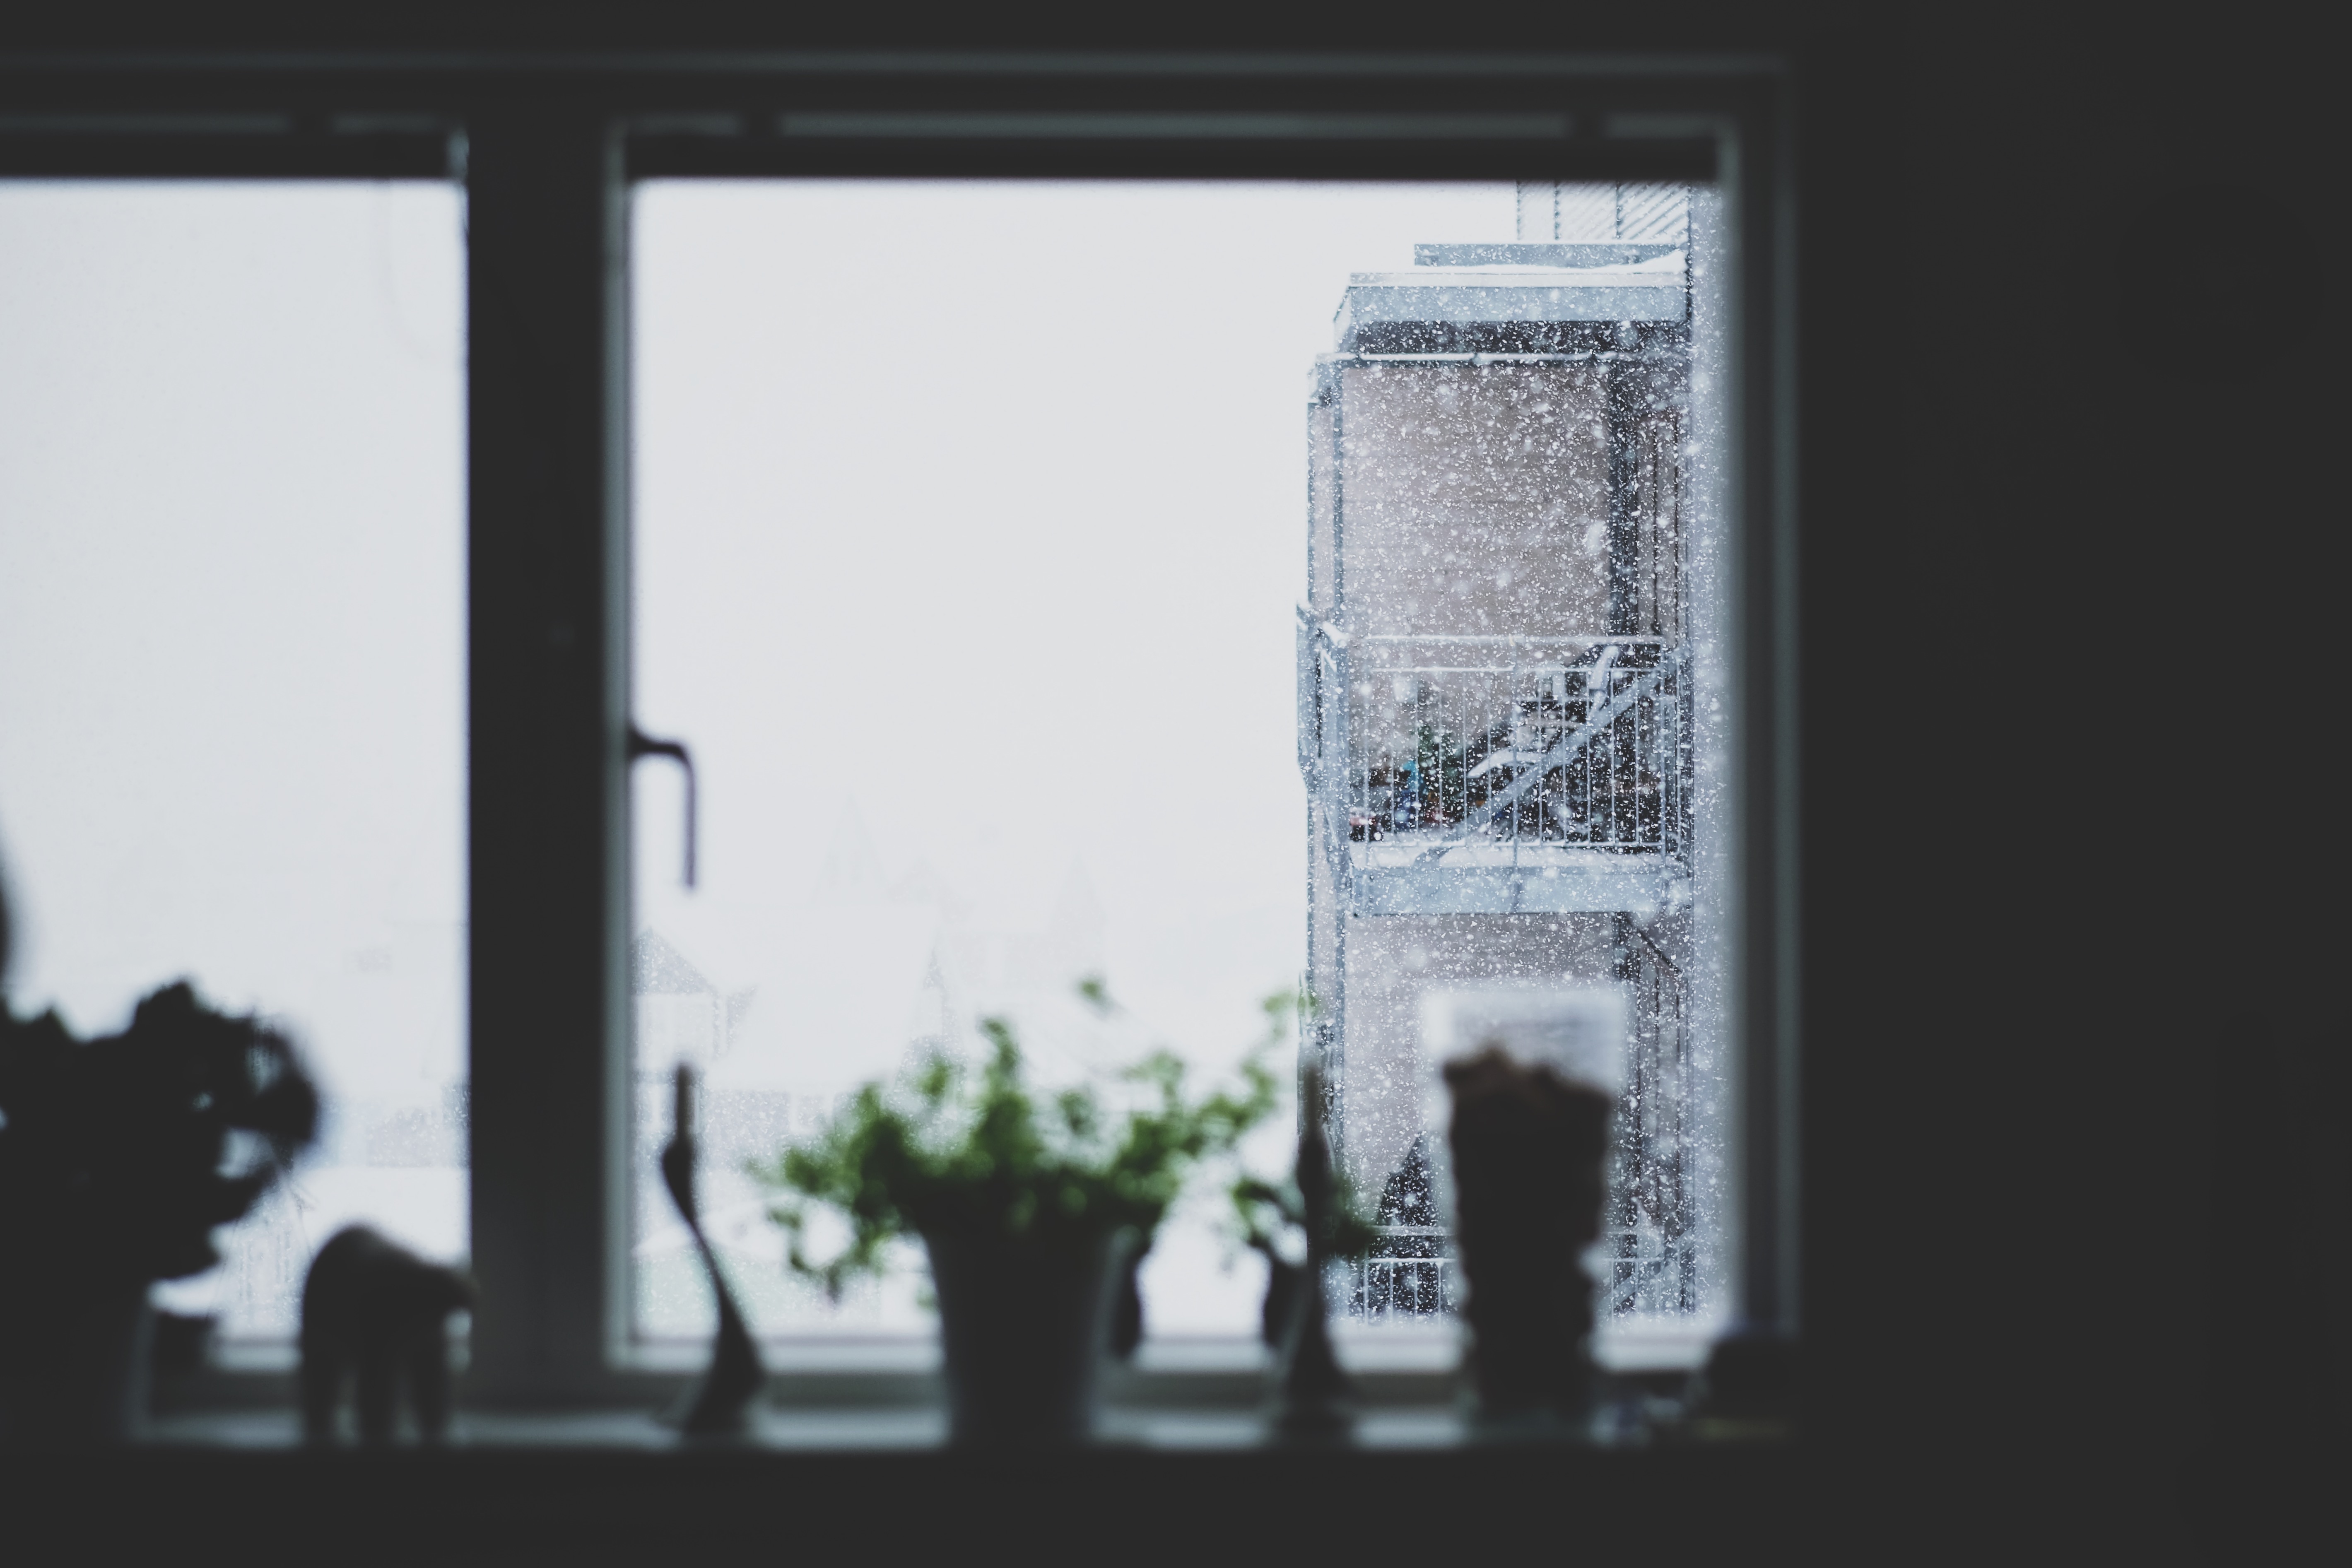
snow, plant, white, window, glass, building, wall, color, snowing, photograph, picture frame, image, shape